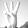
ASL letter: W